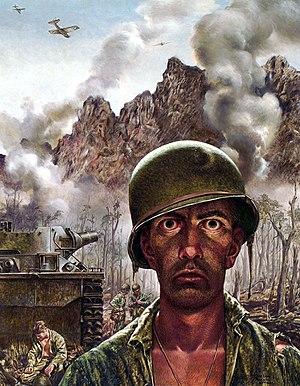
Thousand-yard stare ou two-thousand-yard stare, qui signifie le regard à mille yards de distance, est une expression en anglais. Elle est souvent employée pour décrire le regard vide et égaré de soldats qui ont instauré une barrière émotionnelle avec les horreurs qu'ils traversent. Plus généralement, ce terme sert parfois à décrire le regard traduisant la dissociation chez les victimes d'autres traumatismes.